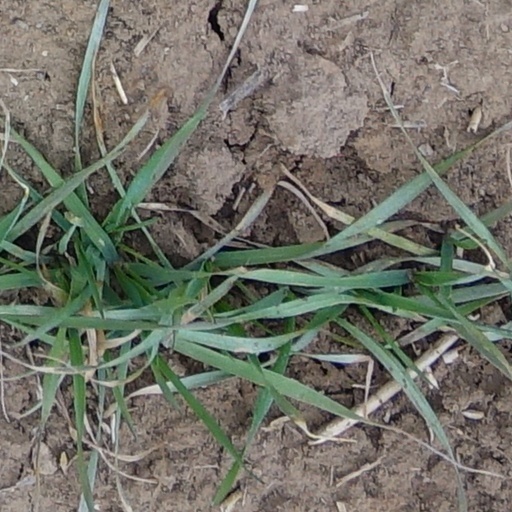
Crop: wheat